Describe the emotion expressed in this image:  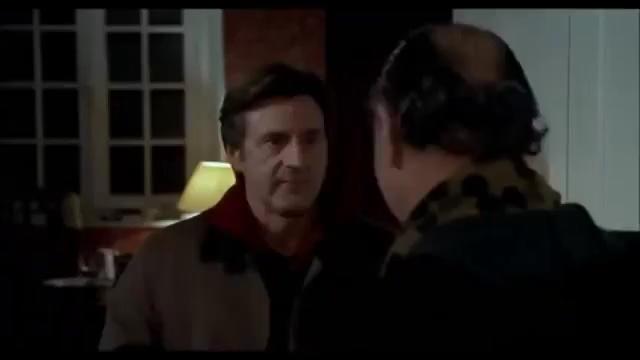
This person displays Fear, valence and arousal with high intensity.